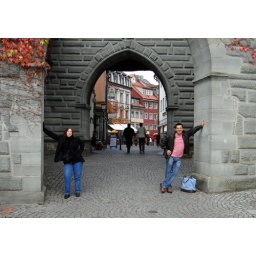
Paul and Sue hold up the walls of a centuries old watch tower in Konstanz Germany.